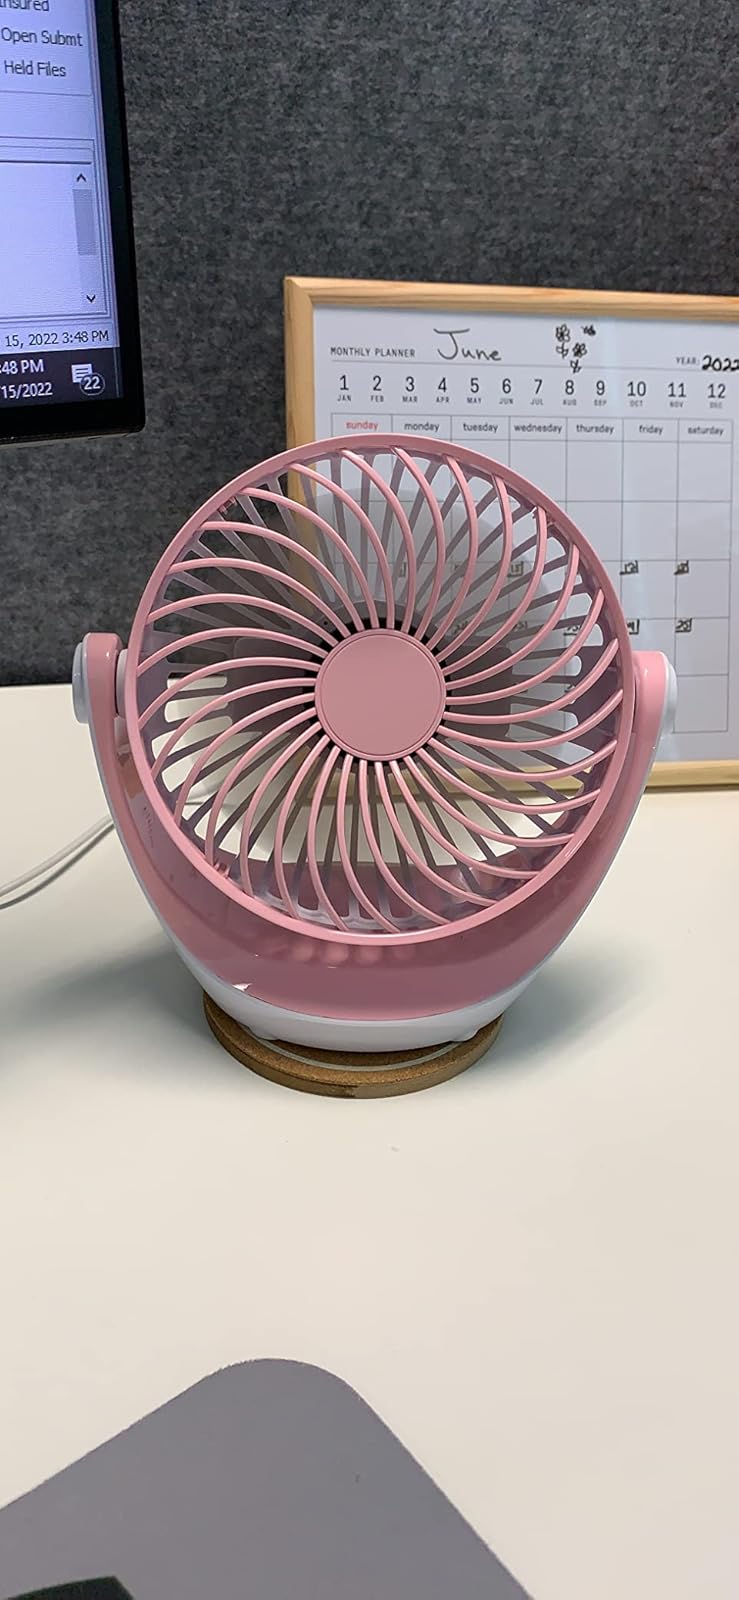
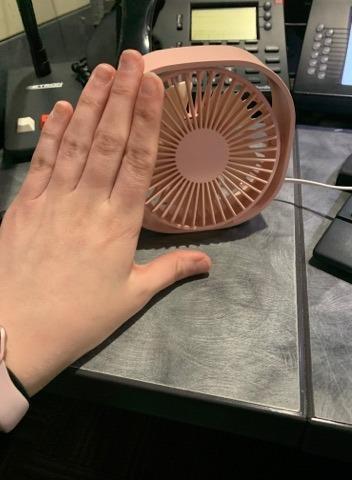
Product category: fan
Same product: no